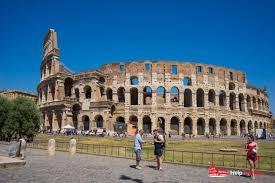
Landmark: Roman Colosseum